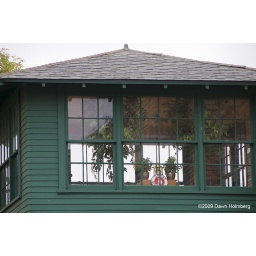
This looks like a former railroad tower on private property in NE Minneapolis, MN.